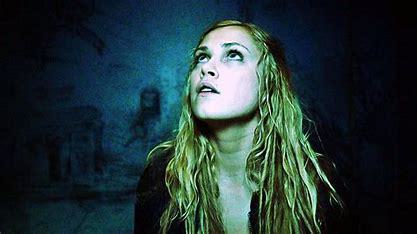
Brand: Clarks
Model: 100